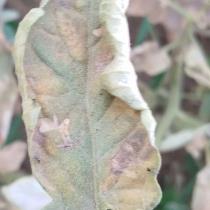
Crop: Tomato
Condition: mite-d